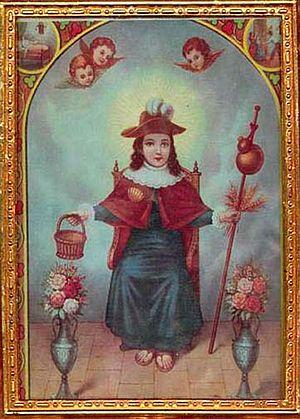
Saint Enfant Jésus d’Atocha, représenté comme un petit enfant espagnol, est l'une des images miraculeuses de l’Enfant Jésus d’origine mariale, dont le culte serait originaire de Madrid, dans le quartier d'Atocha.